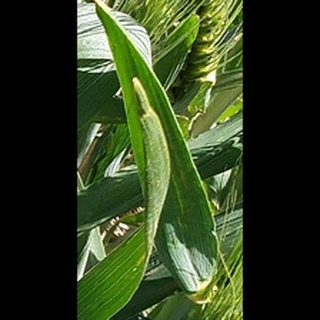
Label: healthy_wheat